Peggy Noland

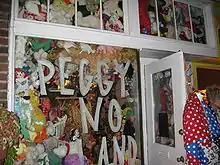
Shop front of Peggy Noland Kansas City

Noland is originally from Independence, Missouri. She is the daughter of artist Garry Noland. She majored in Religious Studies at Rockhurst University, then worked as a production manager for a New Delhi clothing company in 2006. On returning to Kansas City, at age 23, Noland opened a boutique in the Crossroads, Kansas City, called Peggy Noland Kansas City which has since closed as of 2018. Kansas City's "The Pitch" awarded her with their Design/Fashion MasterMind Award in 2006. In August 2009, Noland opened a second boutique for a month in Berlin, Germany with the help of the Kansas City Artists Coalition and a grant from the Lighton International Artist Exchange Program.